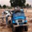
Label: truck